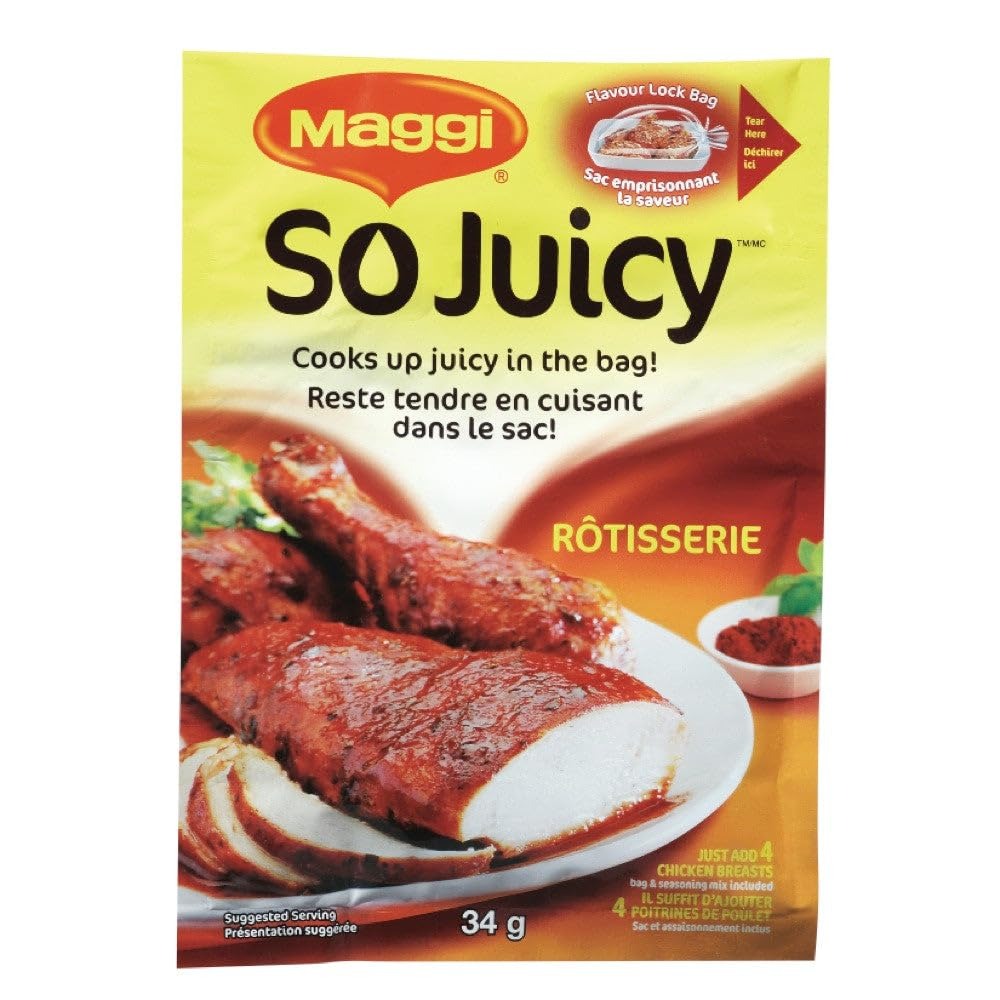
Item Name: Maggi So Juicy Rotisserie Seasoning, 34g/1.2 oz., (Imported from Canada)
Value: nan
Unit: None

Price: 10.99